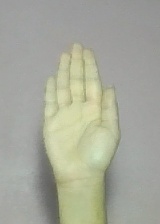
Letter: seen